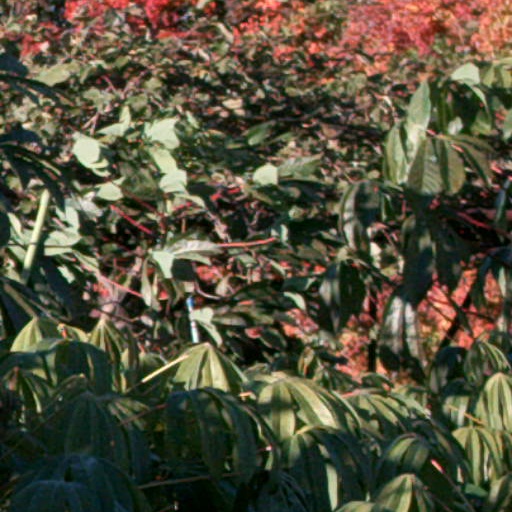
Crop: cassava